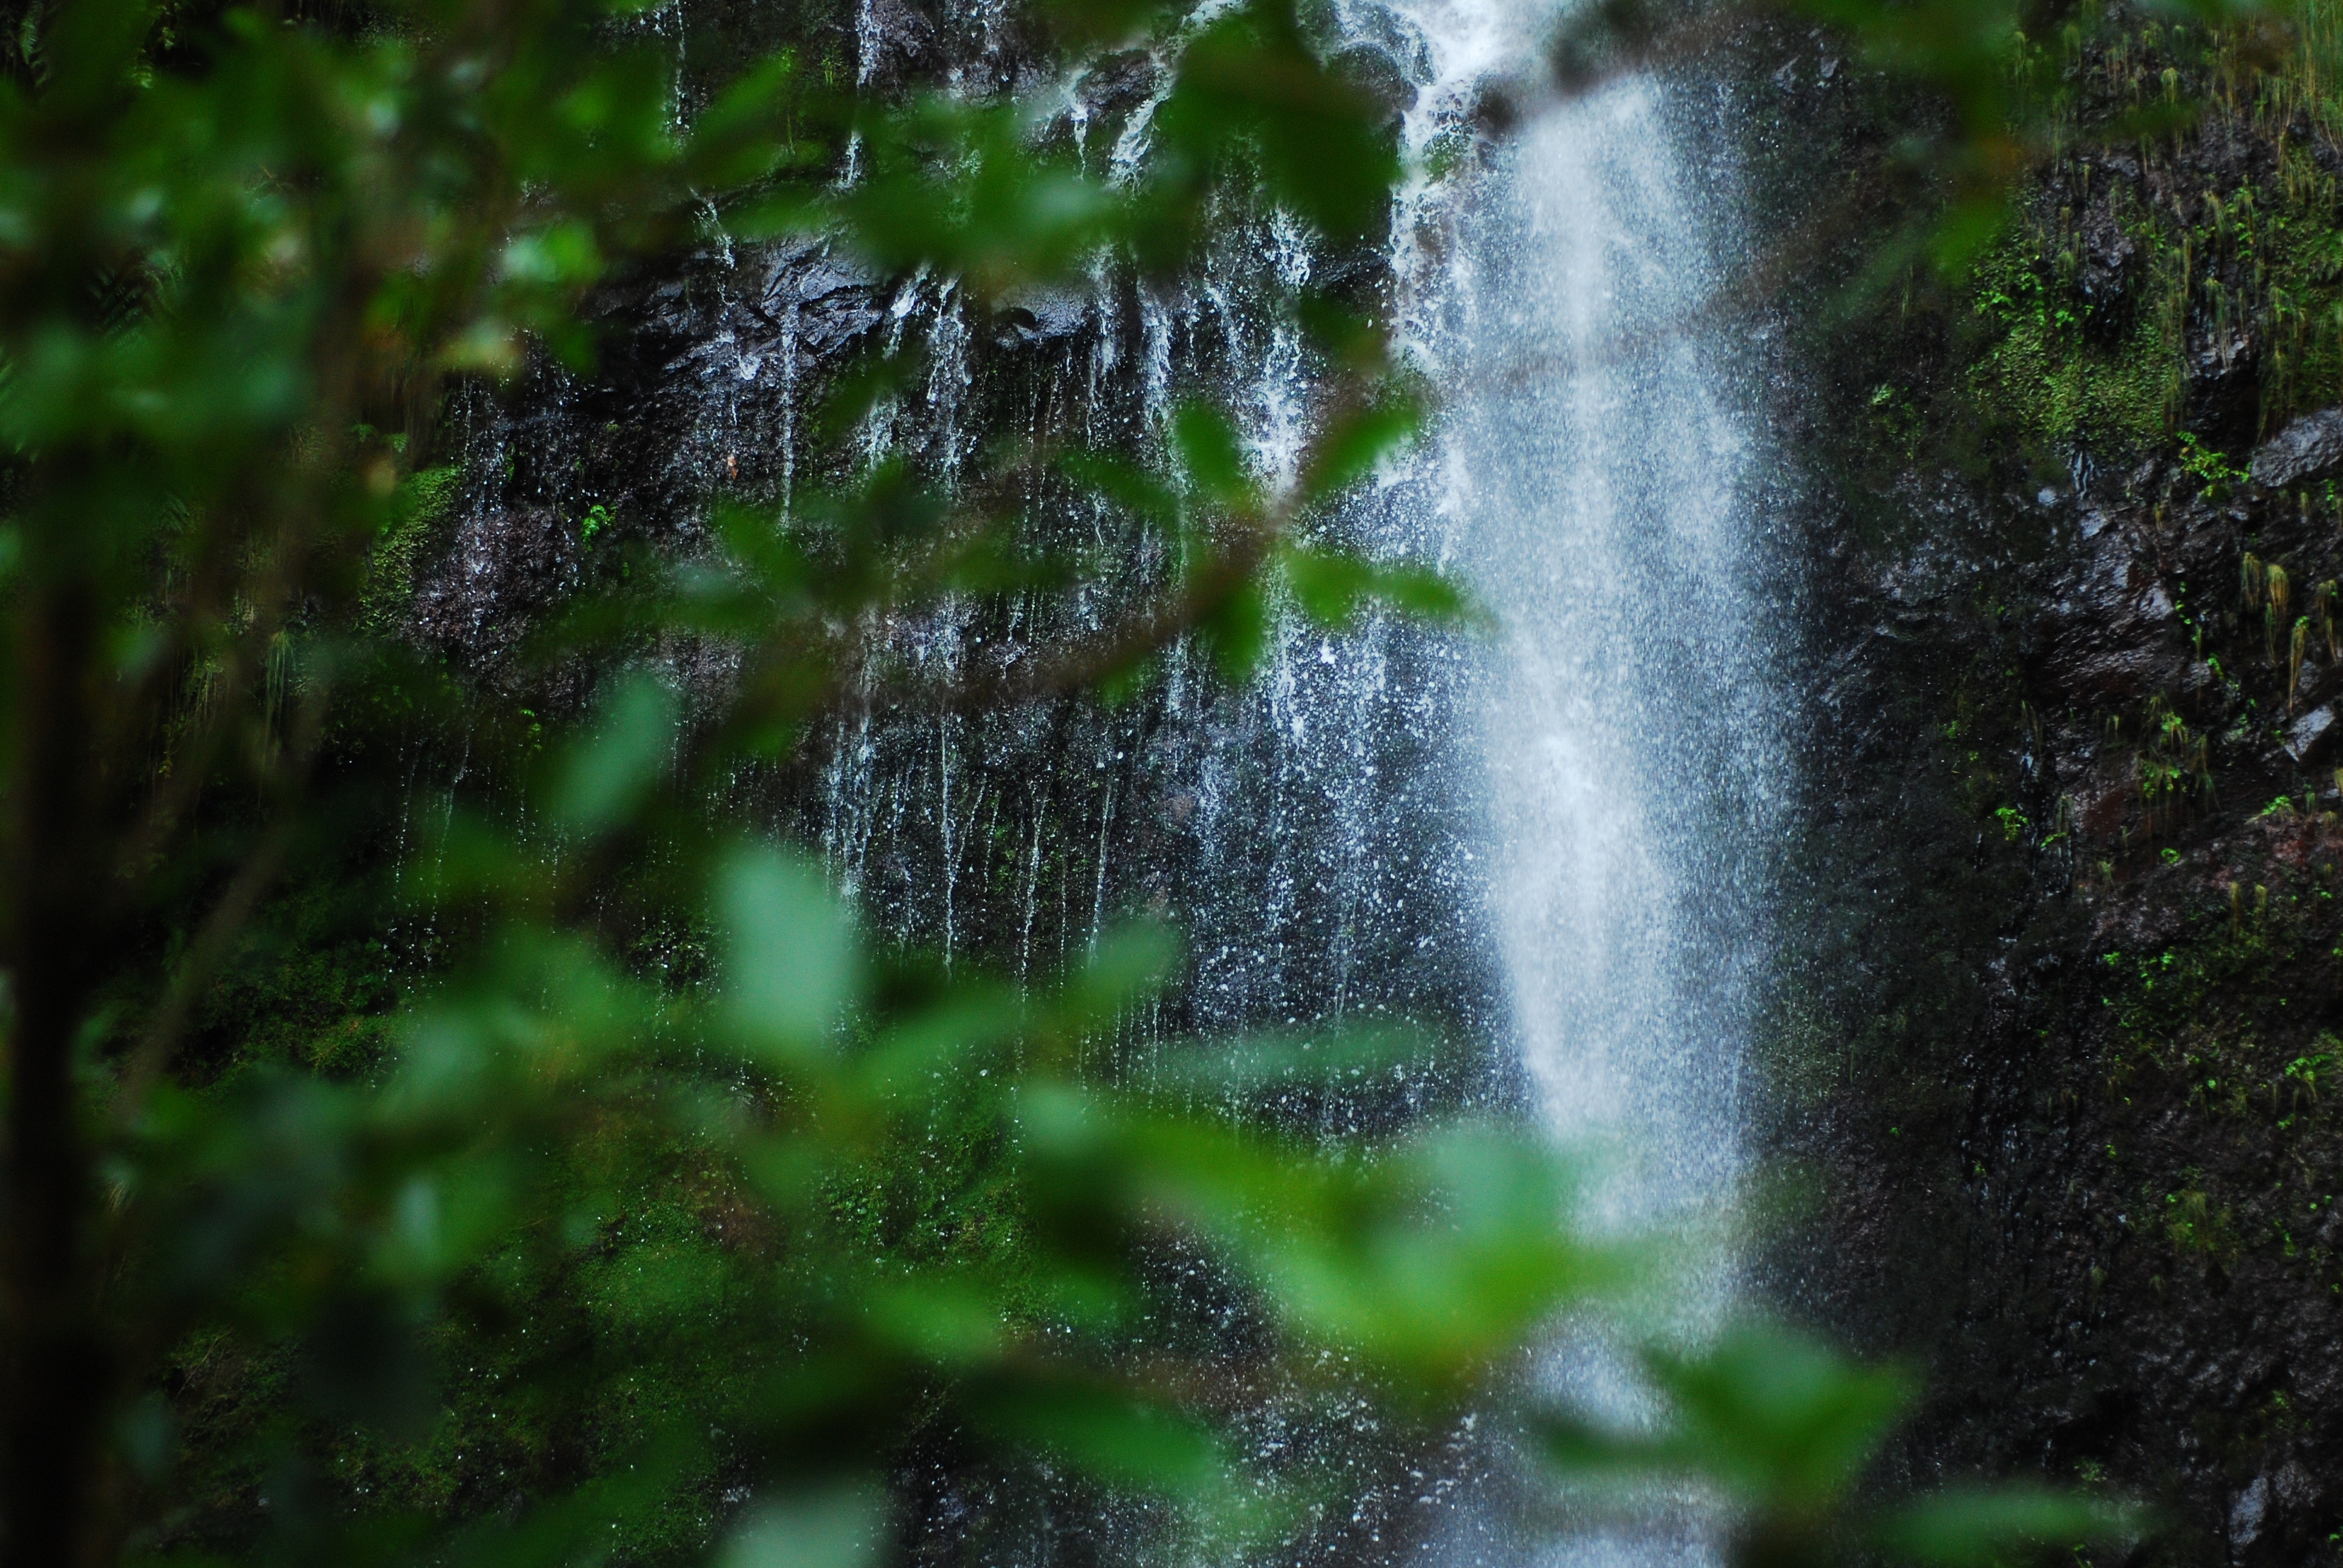
tree, water, nature, forest, grass, waterfall, mountain, sunlight, leaf, stream, green, jungle, autumn, body of water, greenery, rainforest, woodland, habitat, water feature, natural environment